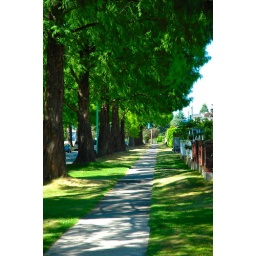
A random sidewalk shot near my house